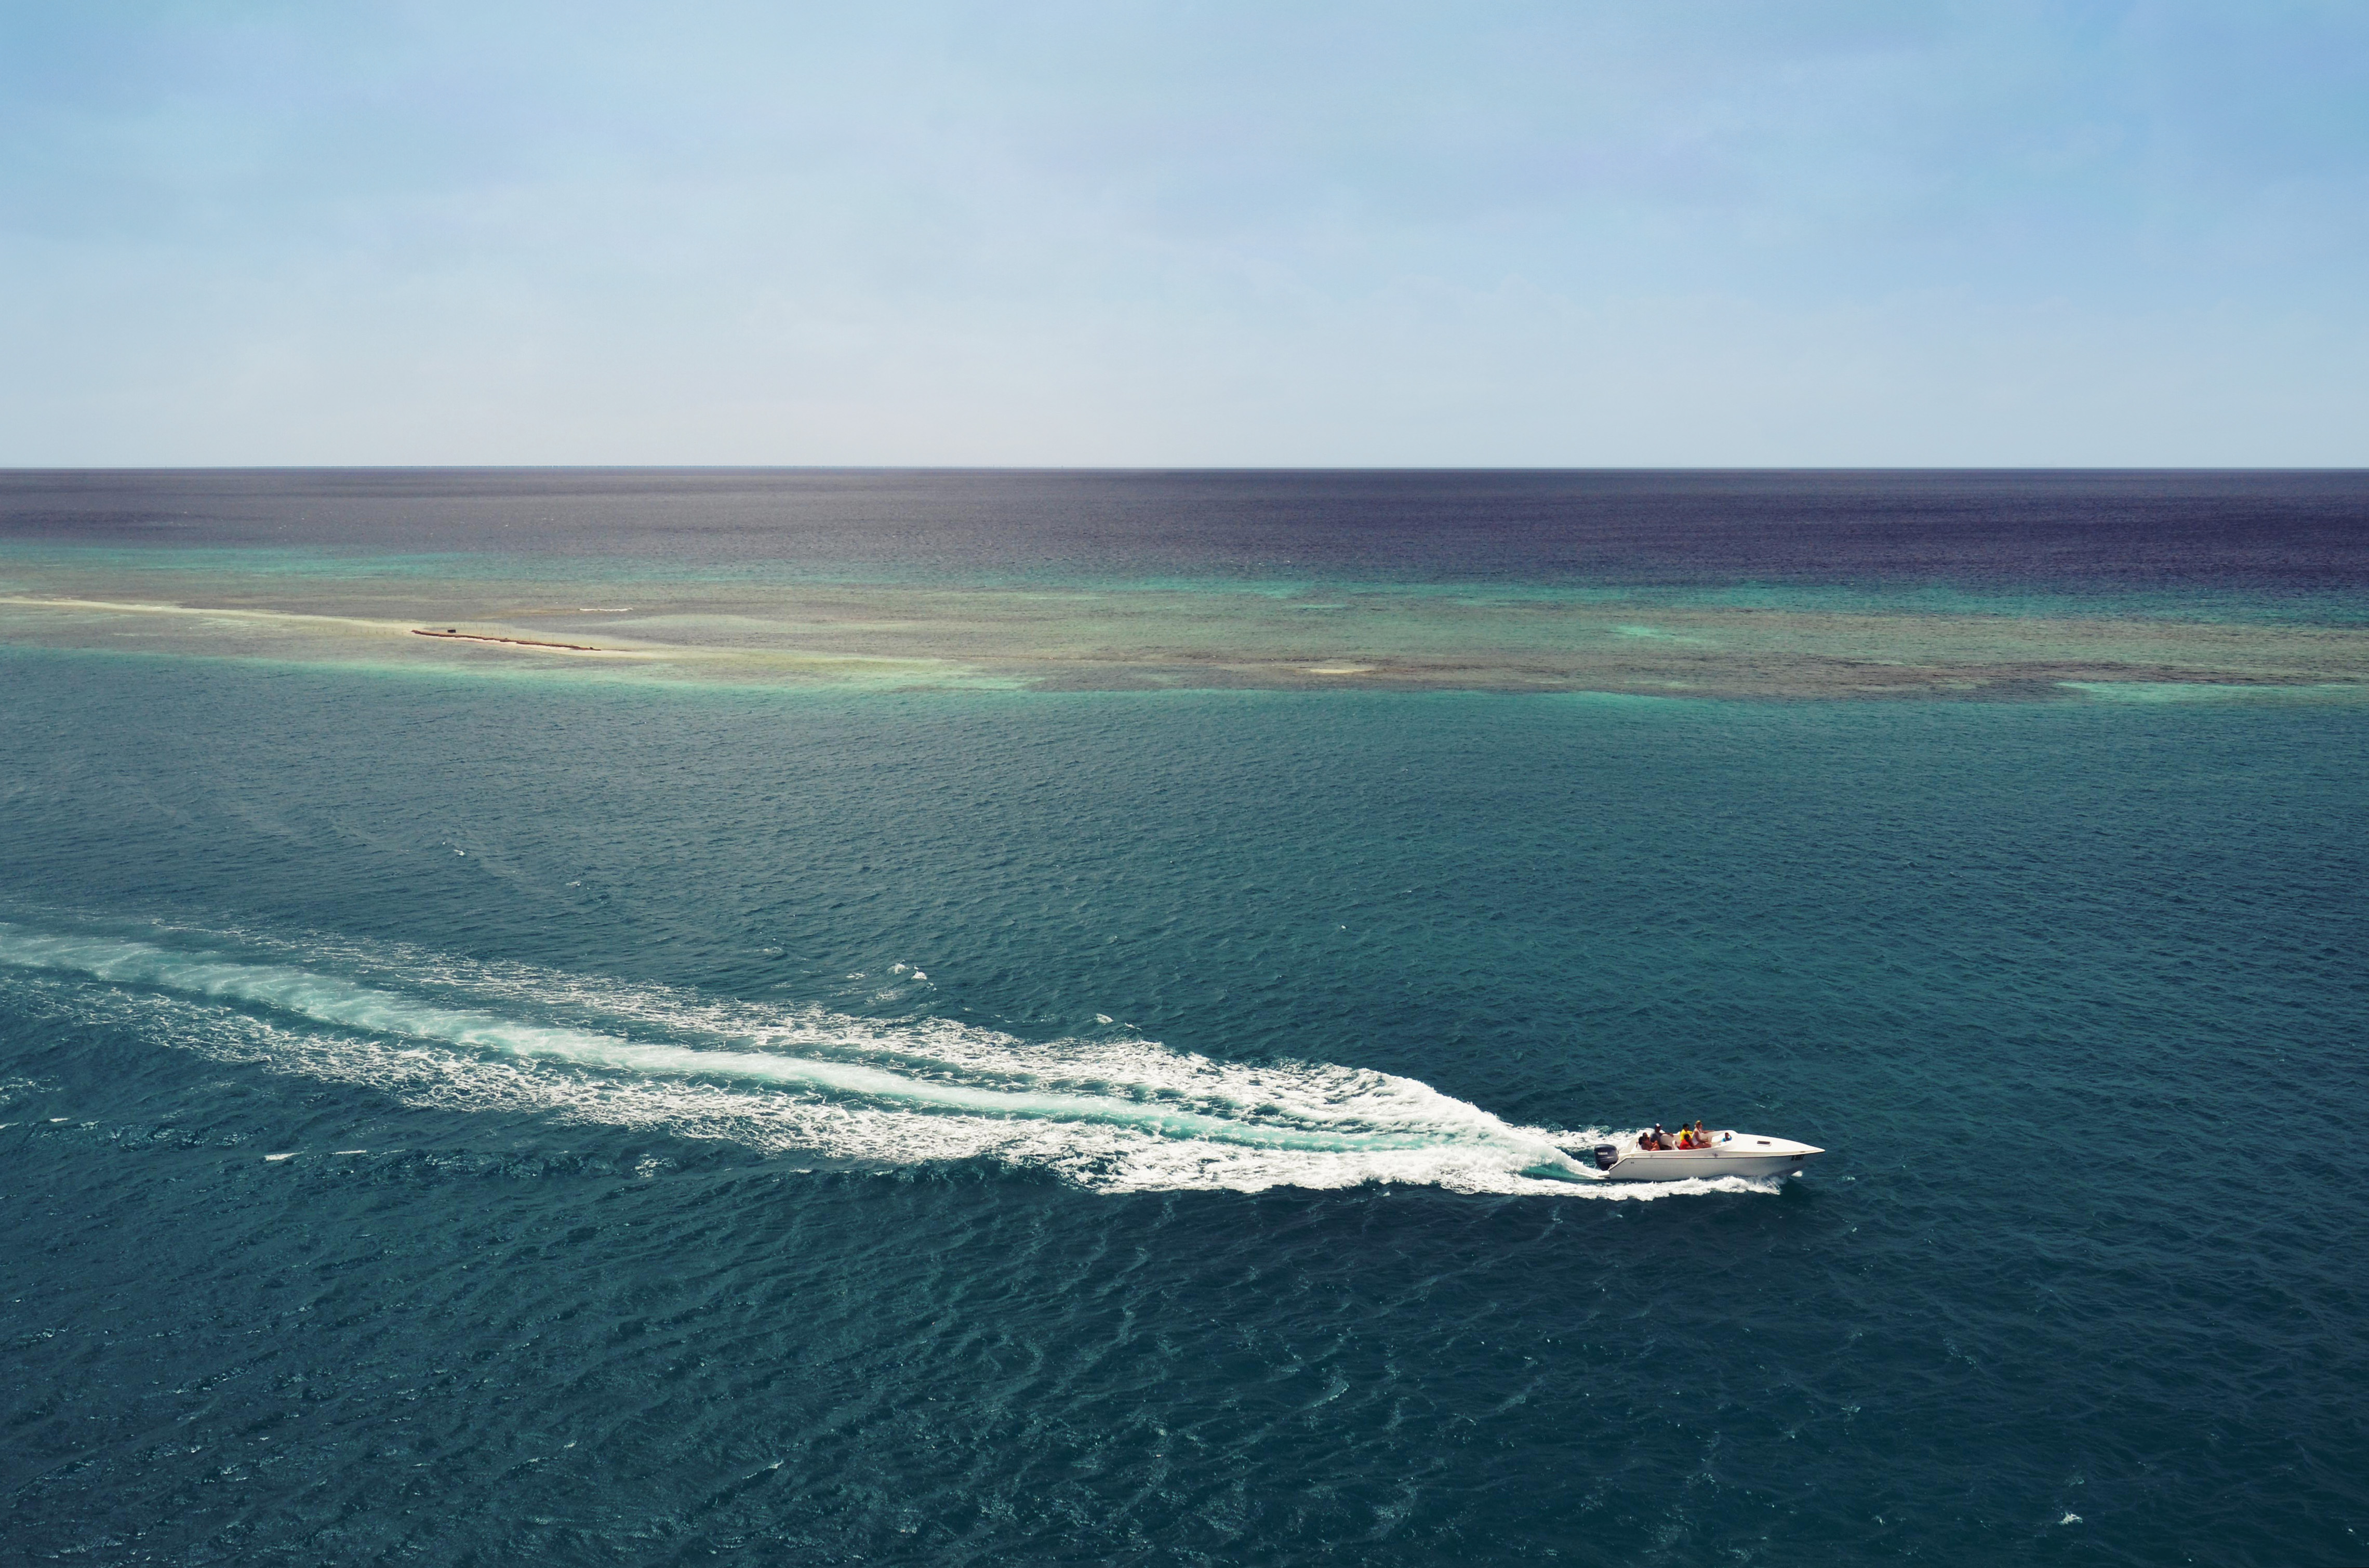
beach, sea, coast, water, nature, ocean, horizon, boat, shore, wave, ship, summer, vacation, tourist, travel, cliff, transportation, transport, vessel, journey, seascape, bay, blue, speed, tourism, terrain, body of water, motorboat, surface, above, cruise, sail, popular, cape, islet, mediterranean sea, arctic ocean, wind wave